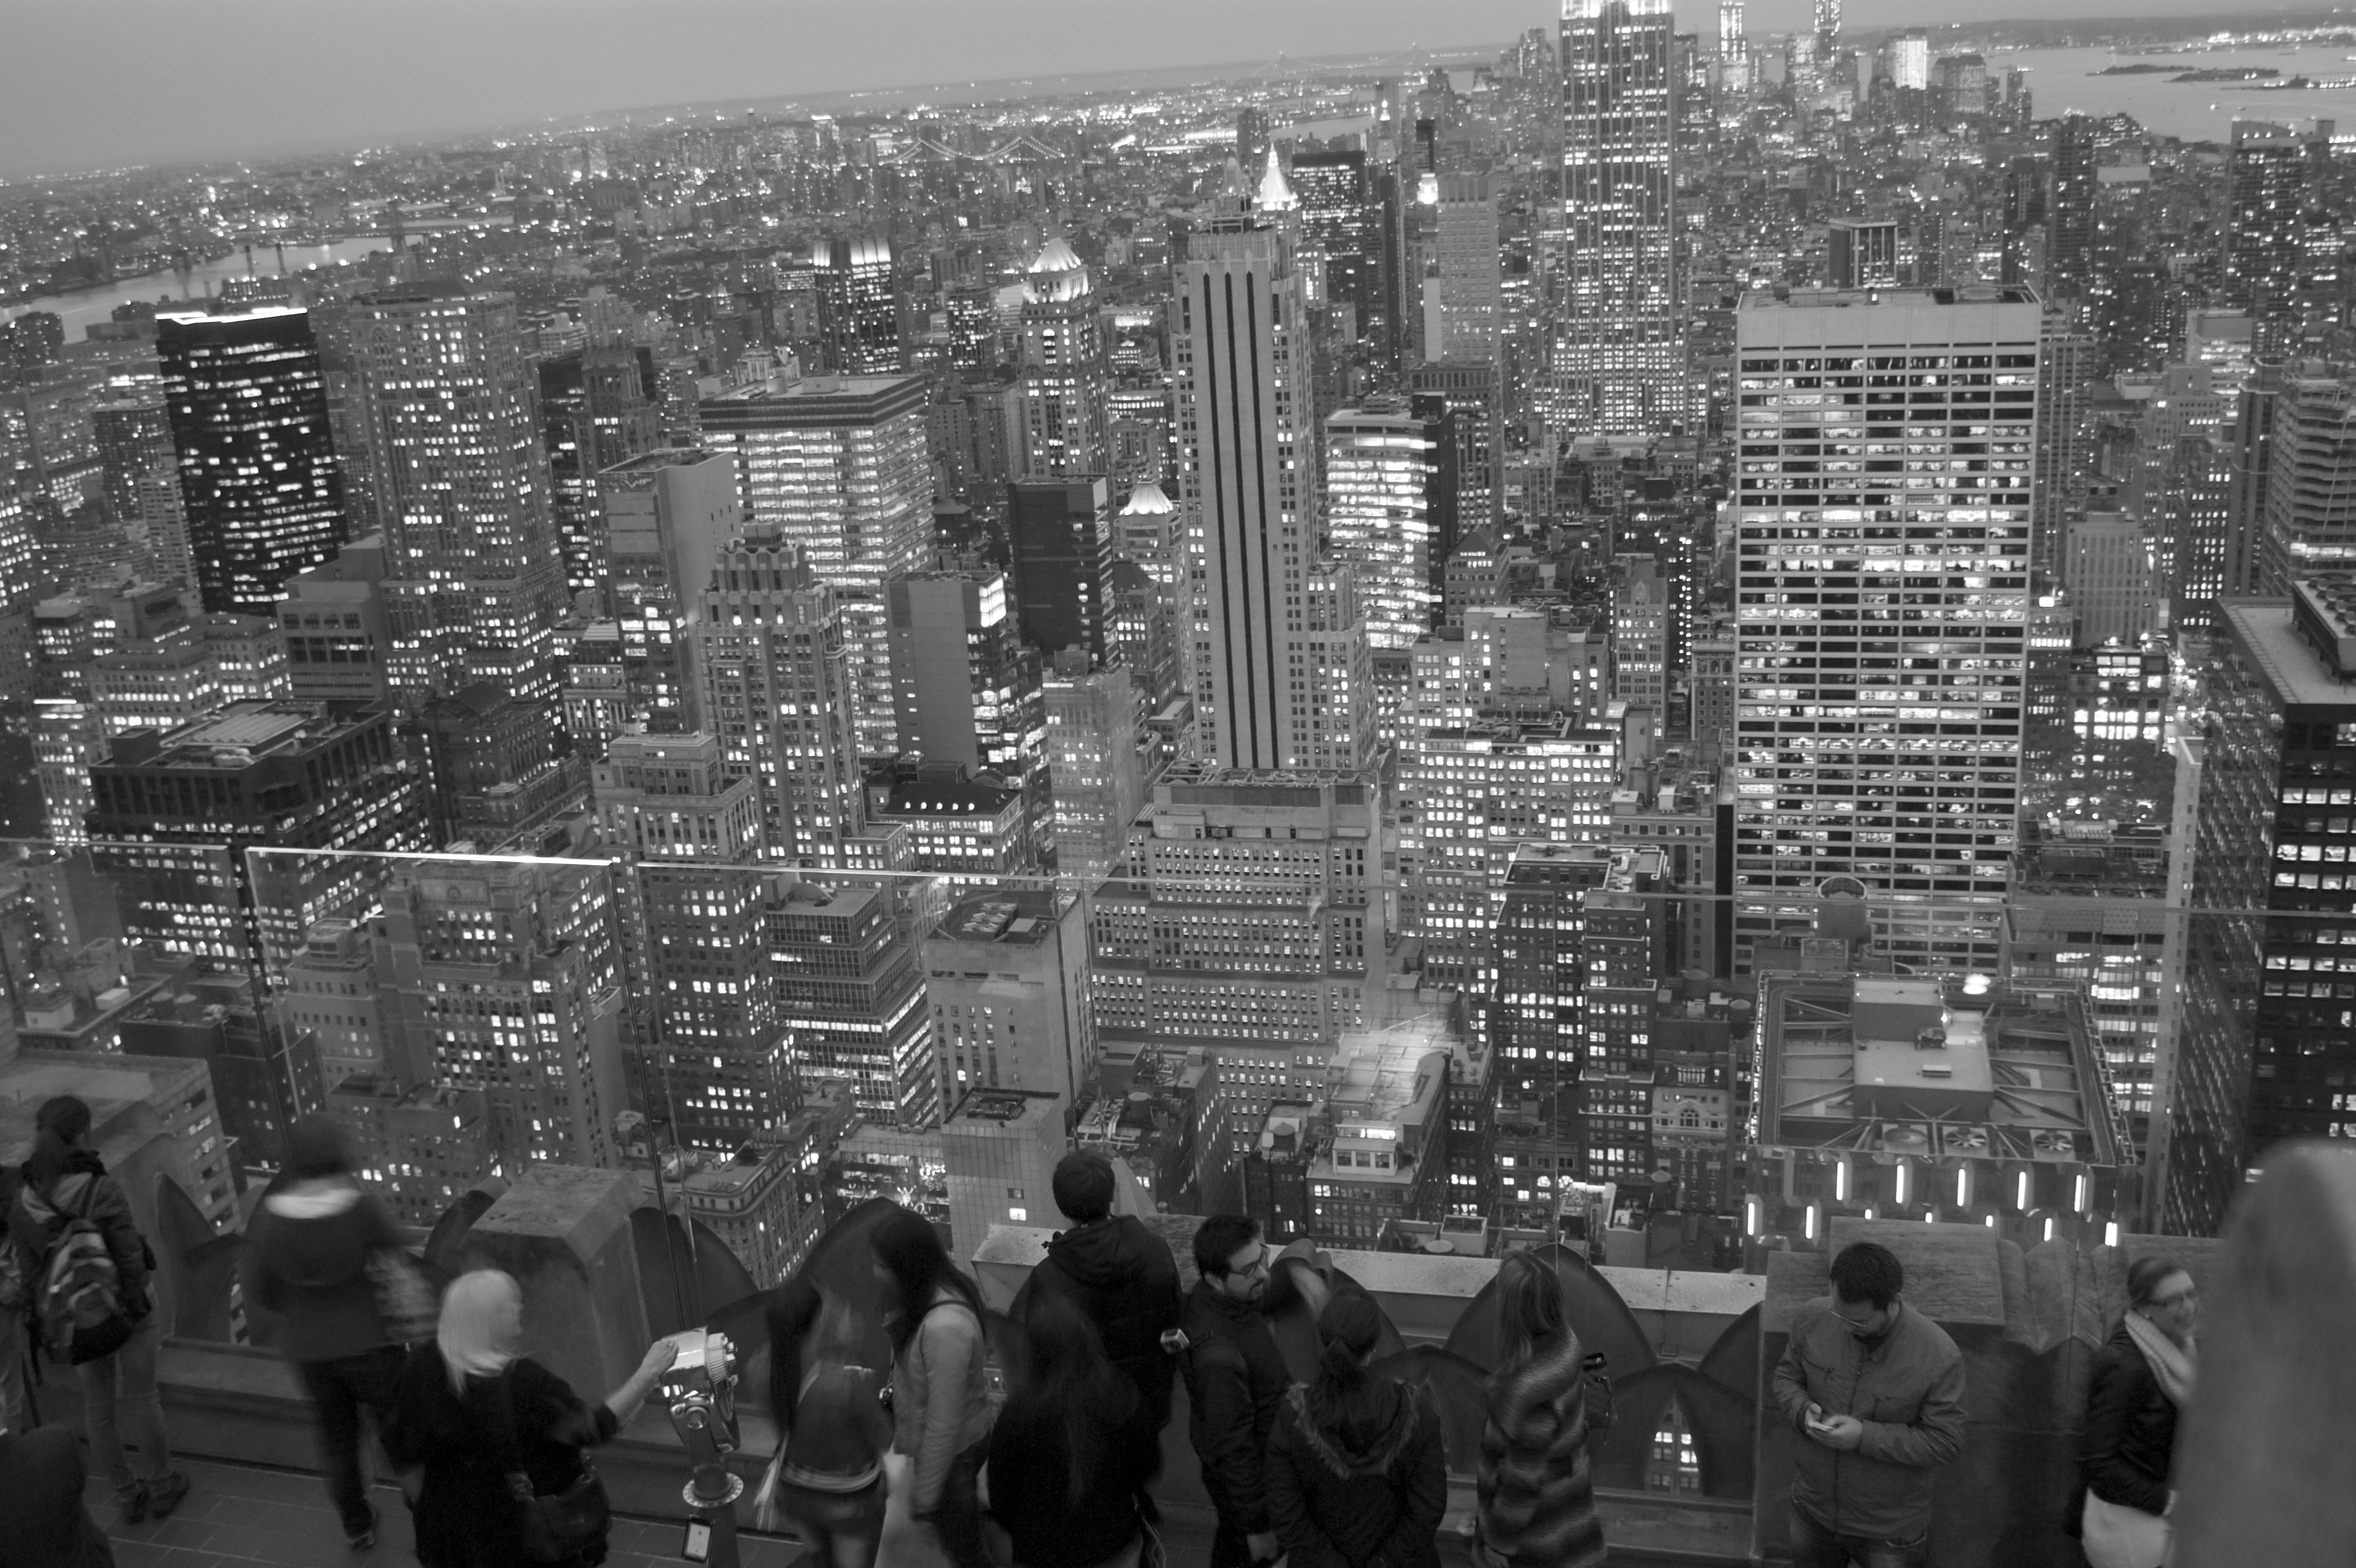
working, rock, black and white, road, white, skyline, street, photography, view, city, skyscraper, manhattan, crowd, cityscape, downtown, nyc, usa, black, monochrome, new, center, york, late, metropolis, rockerfeller, neighbourhood, urban area, monochrome photography, residential area, human settlement, metropolitan area